Russian military commissariats attacks

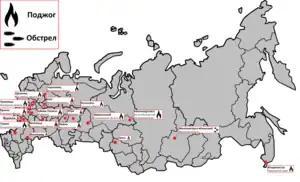
Map of attacks on military commissariats in Russia since February 2022

A series of Molotov cocktail arson attacks and shootings took place in Russian military commissariat registration and enlistment offices following the start of the country's invasion of Ukraine in 2022. Other governmental buildings were also attacked in multiple regions of Russia. Part of the Russian partisan and anti-war movements, the attacks were spurred by several factors, including the invasion of Ukraine, the deployment of Russian conscripts to the front line, the start of spring conscription, and rumors about possible mobilization in the country, which were later found to be true.